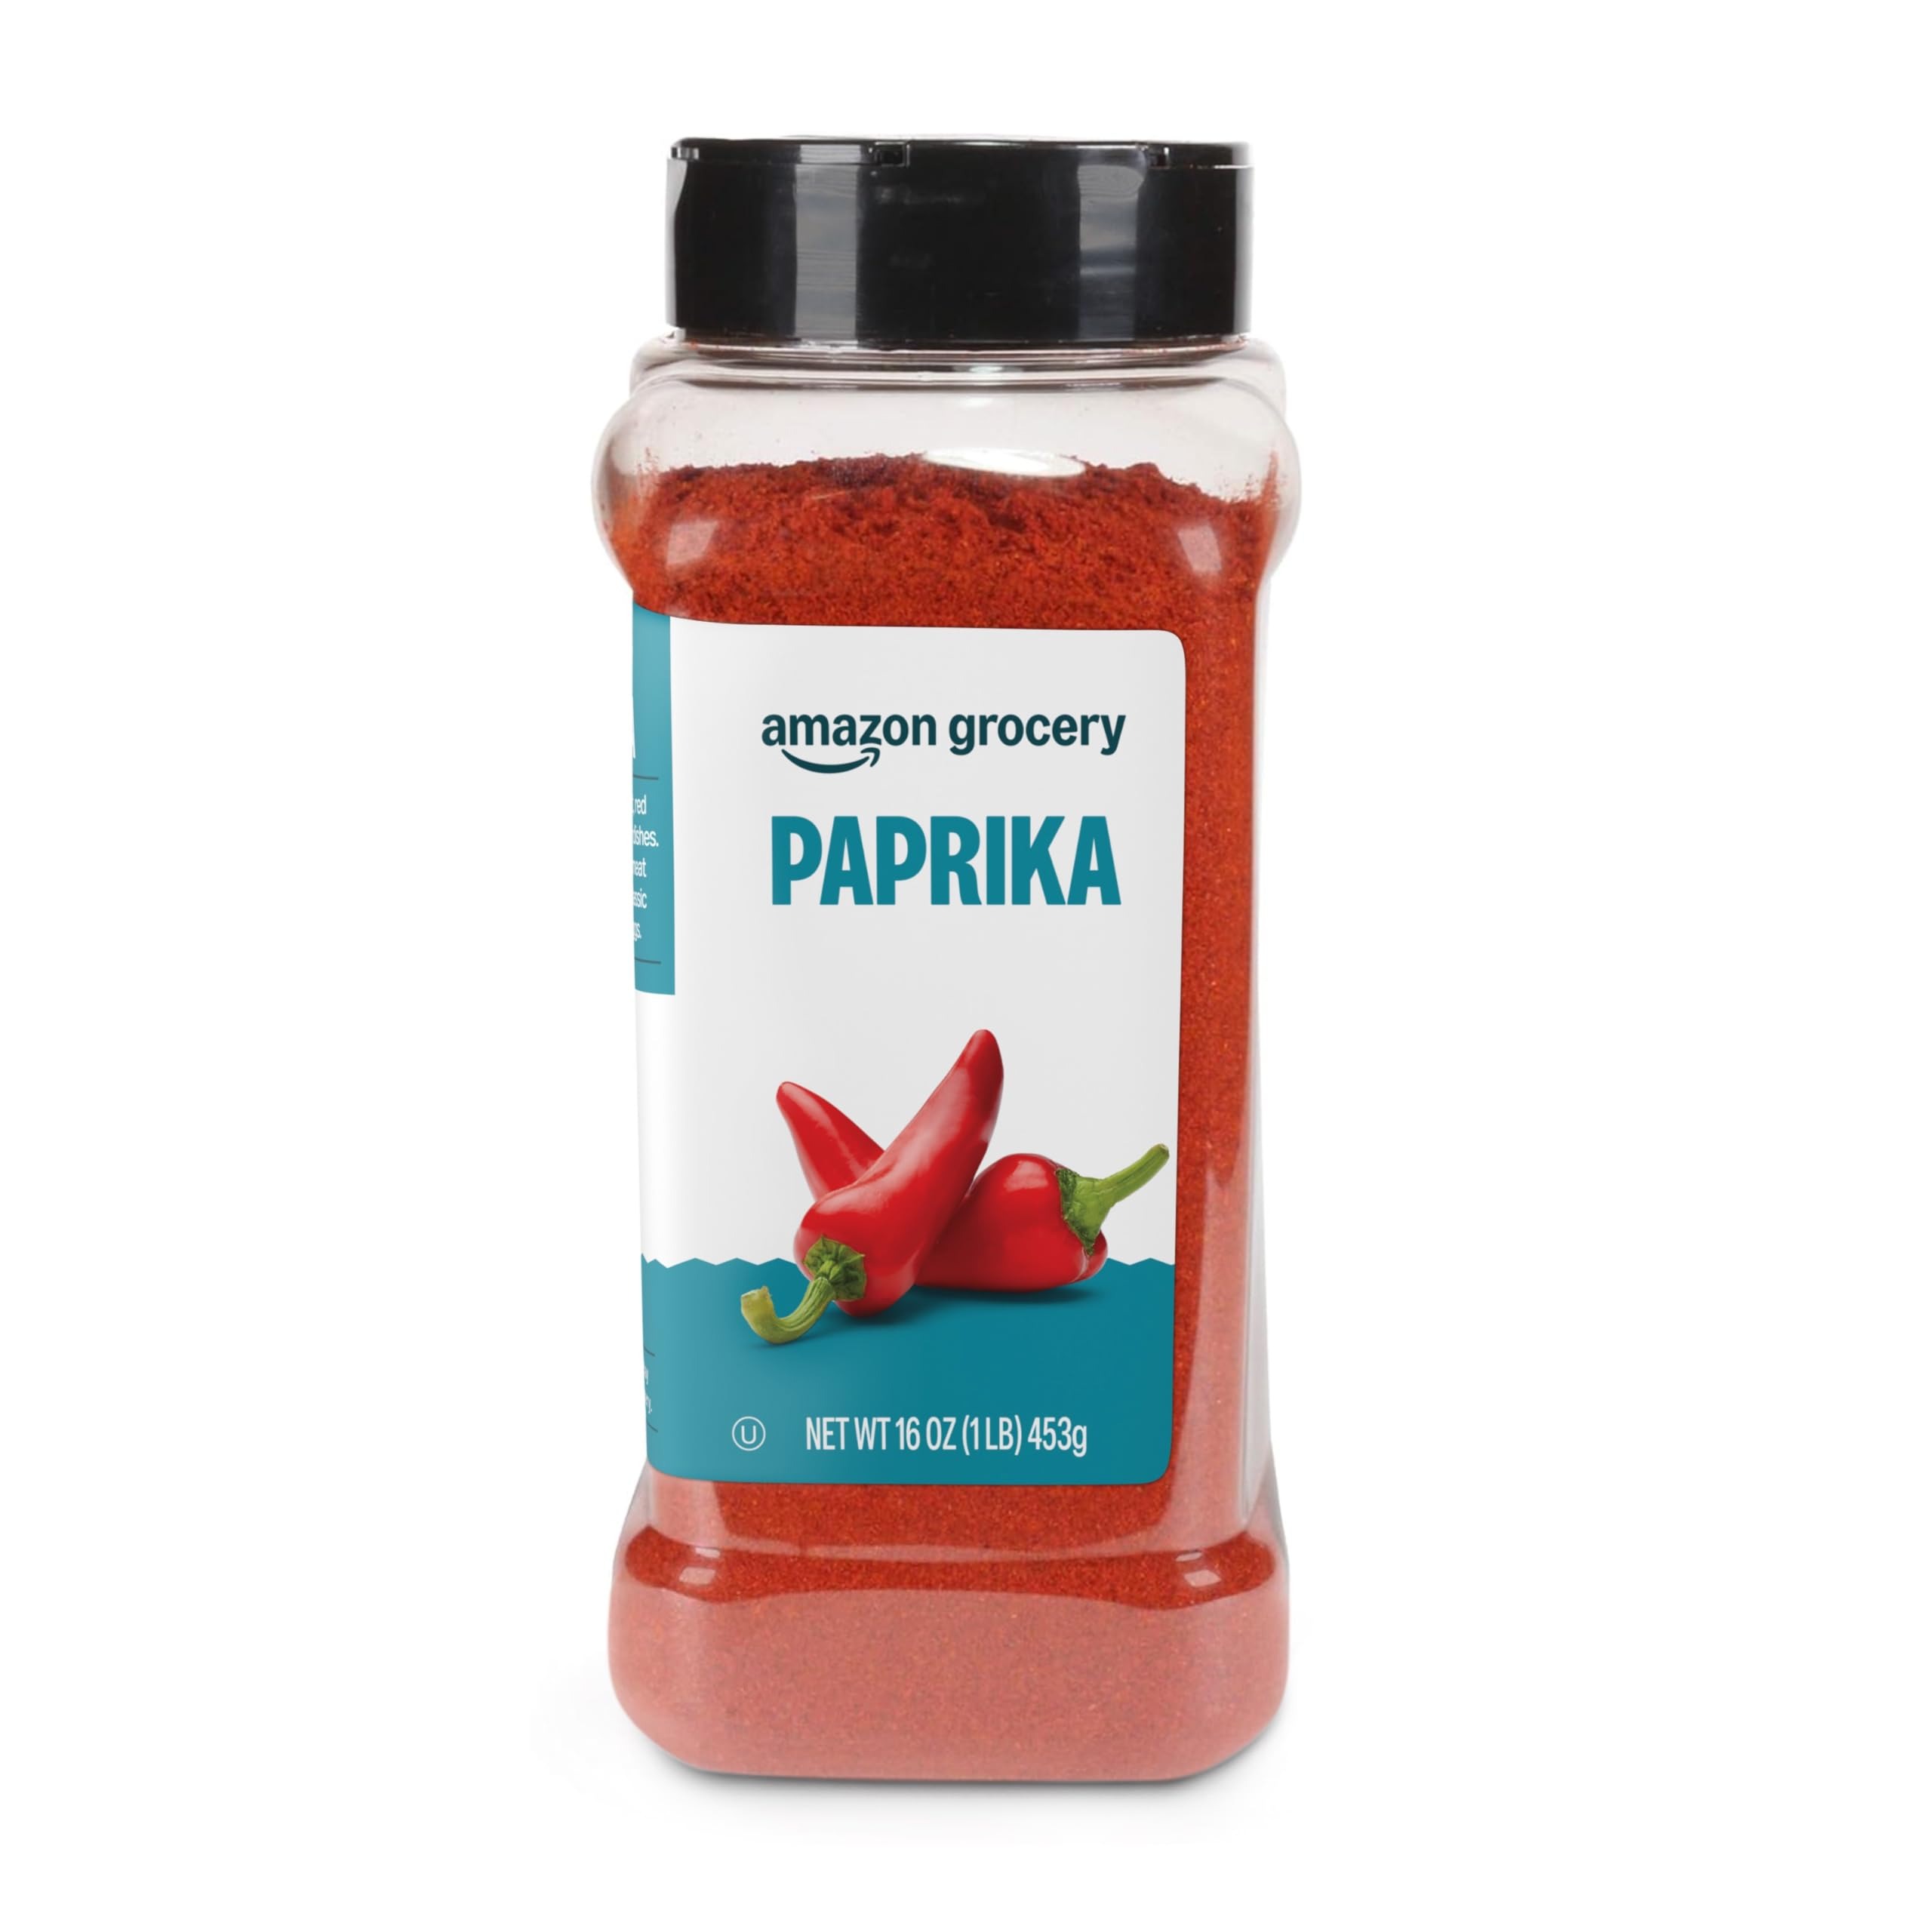
Item Name: Amazon Brand - Happy Belly Paprika, 16 ounce (Pack of 1)
Bullet Point 1: Ground from dried red fruits of the larger and sweeter varieties of bell pepper or sweet pepper
Bullet Point 2: Use on beef, chicken, pork, marinades, and dressings
Bullet Point 3: Kosher certified
Bullet Point 4: An Amazon Brand
Value: 16.0
Unit: Ounce

Price: 5.49